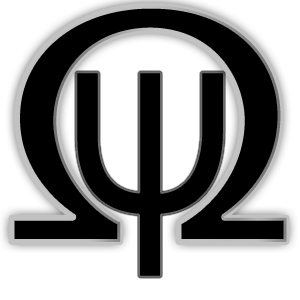
Symbole de la Psychurgie
La Psychurgie est un terme utilisé par les occultistes du XIXᵉ siècle et du début du XXᵉ siècle, avec différents sens.